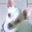
Label: dog